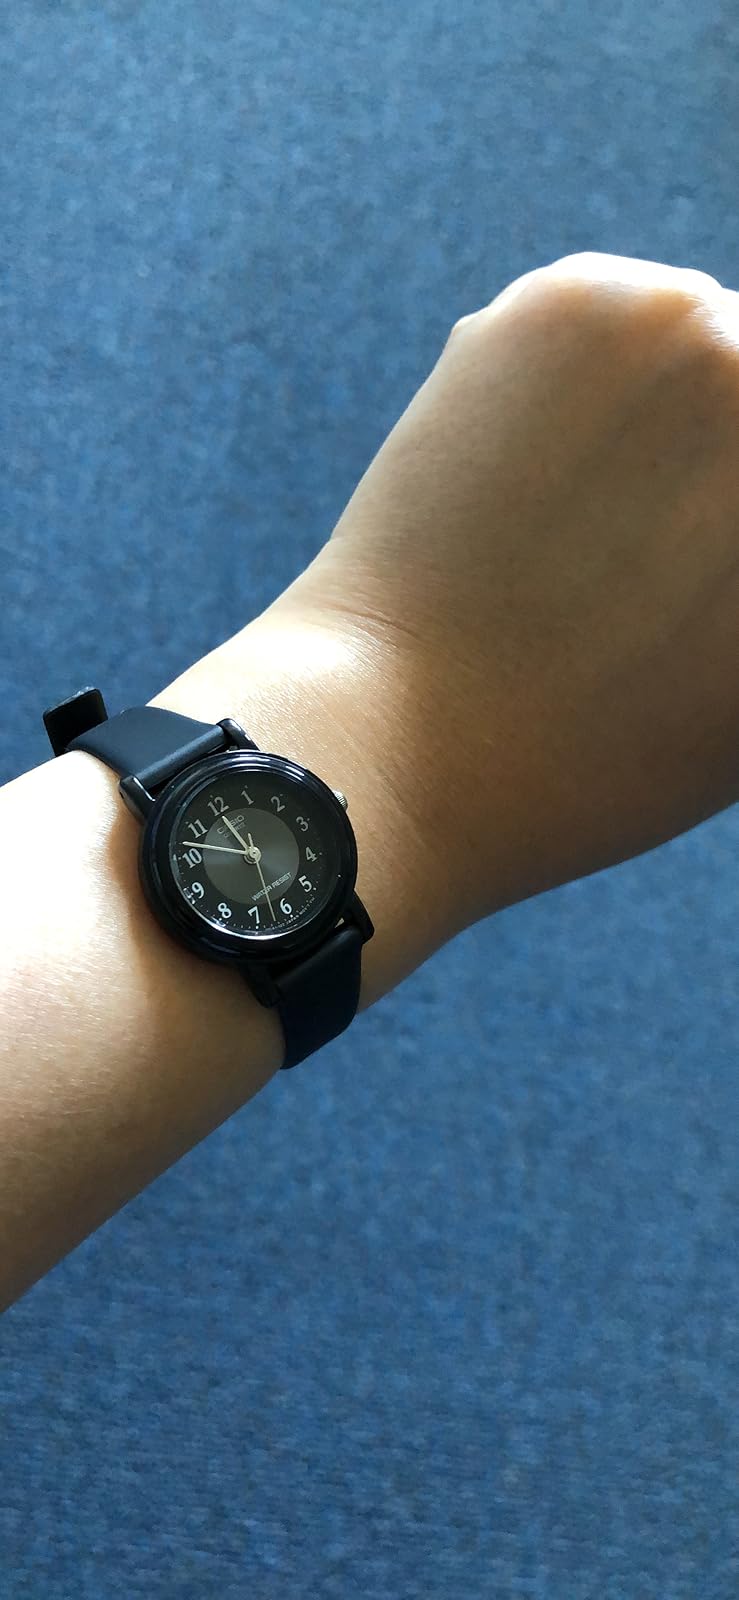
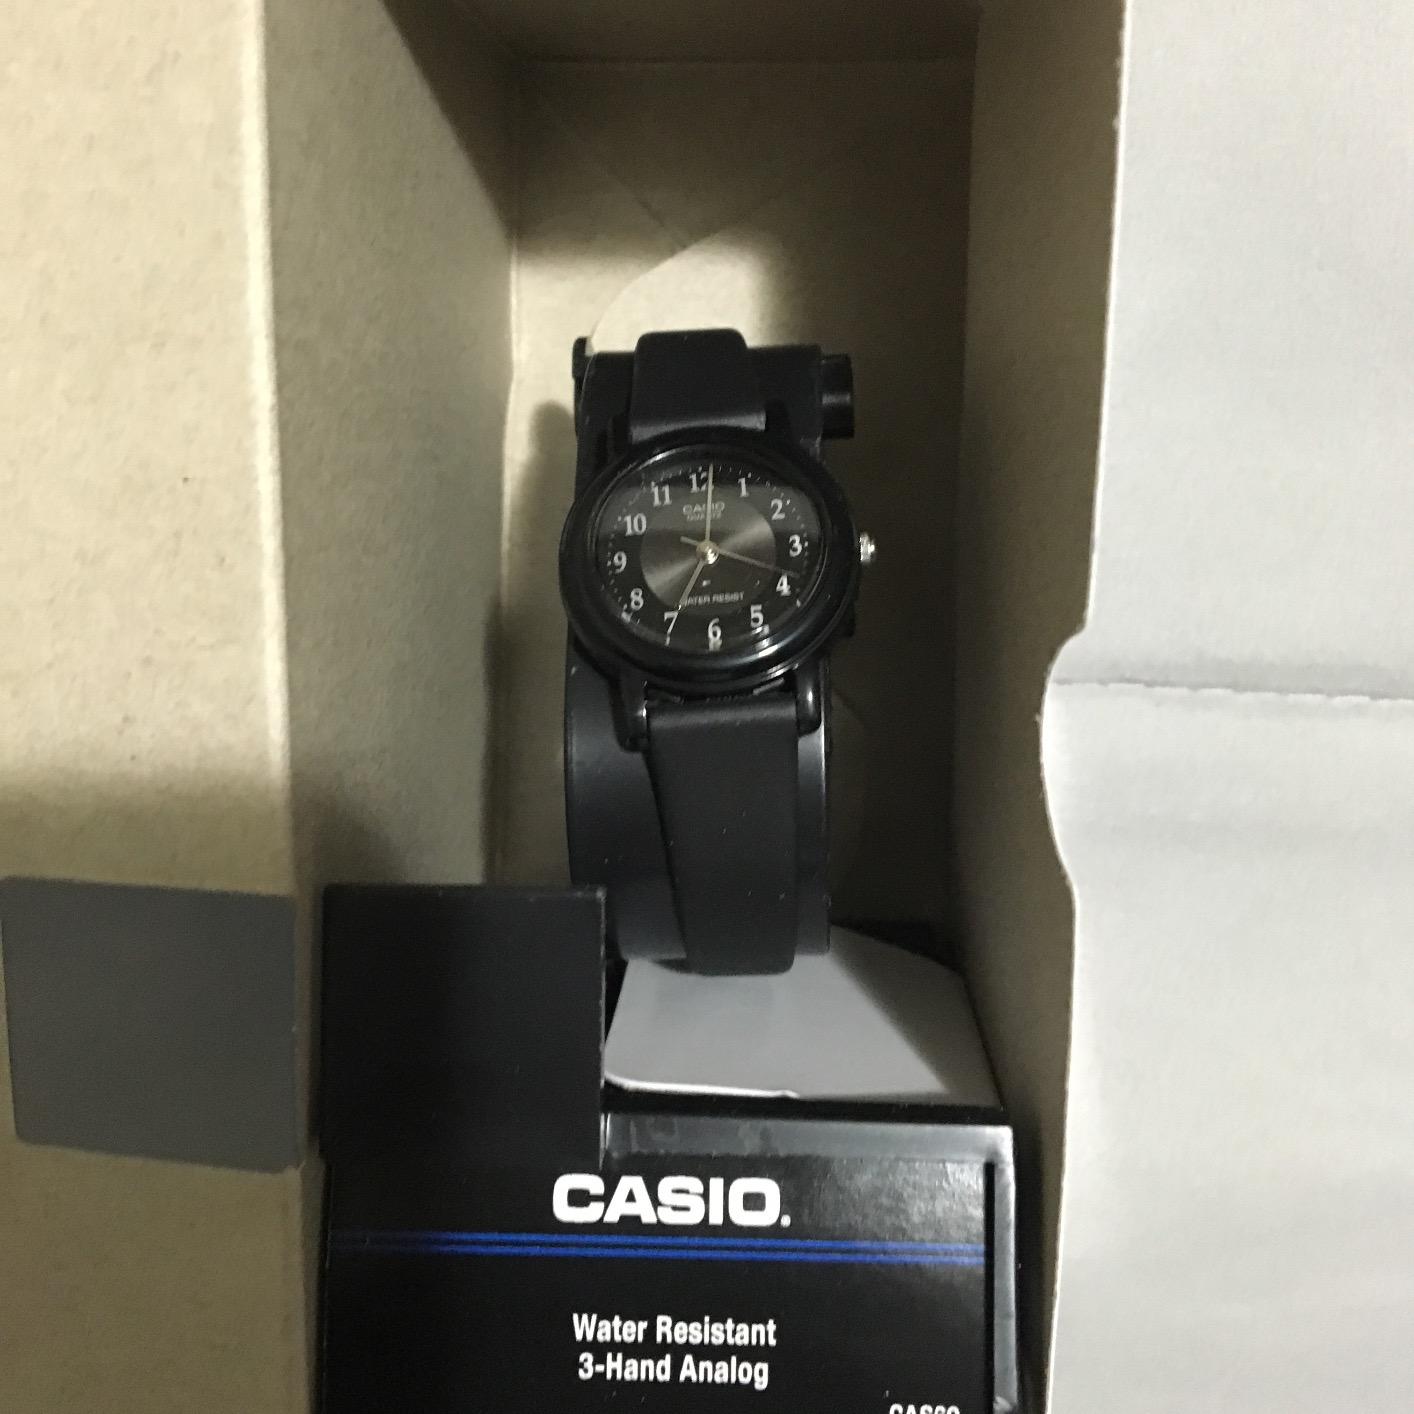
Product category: accessories_watch
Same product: yes